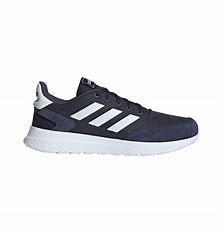
Brand: Adidas
Model: Archivo